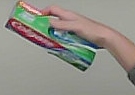
Product: colgate_toothpaste